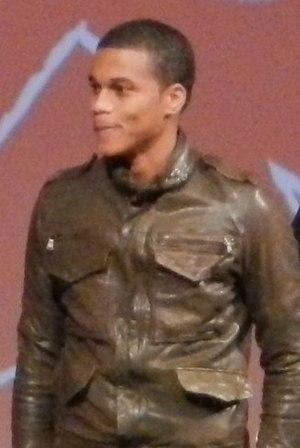
Cory Hardrict né le 9 novembre 1979 à Chicago est un acteur américain.
November Criminals est un film américain réalisé par Sacha Gervasi, sorti en 2017. Il s'agit d'une adaptation cinématographique du roman The November Criminals de Sam Munson publié en 2010.